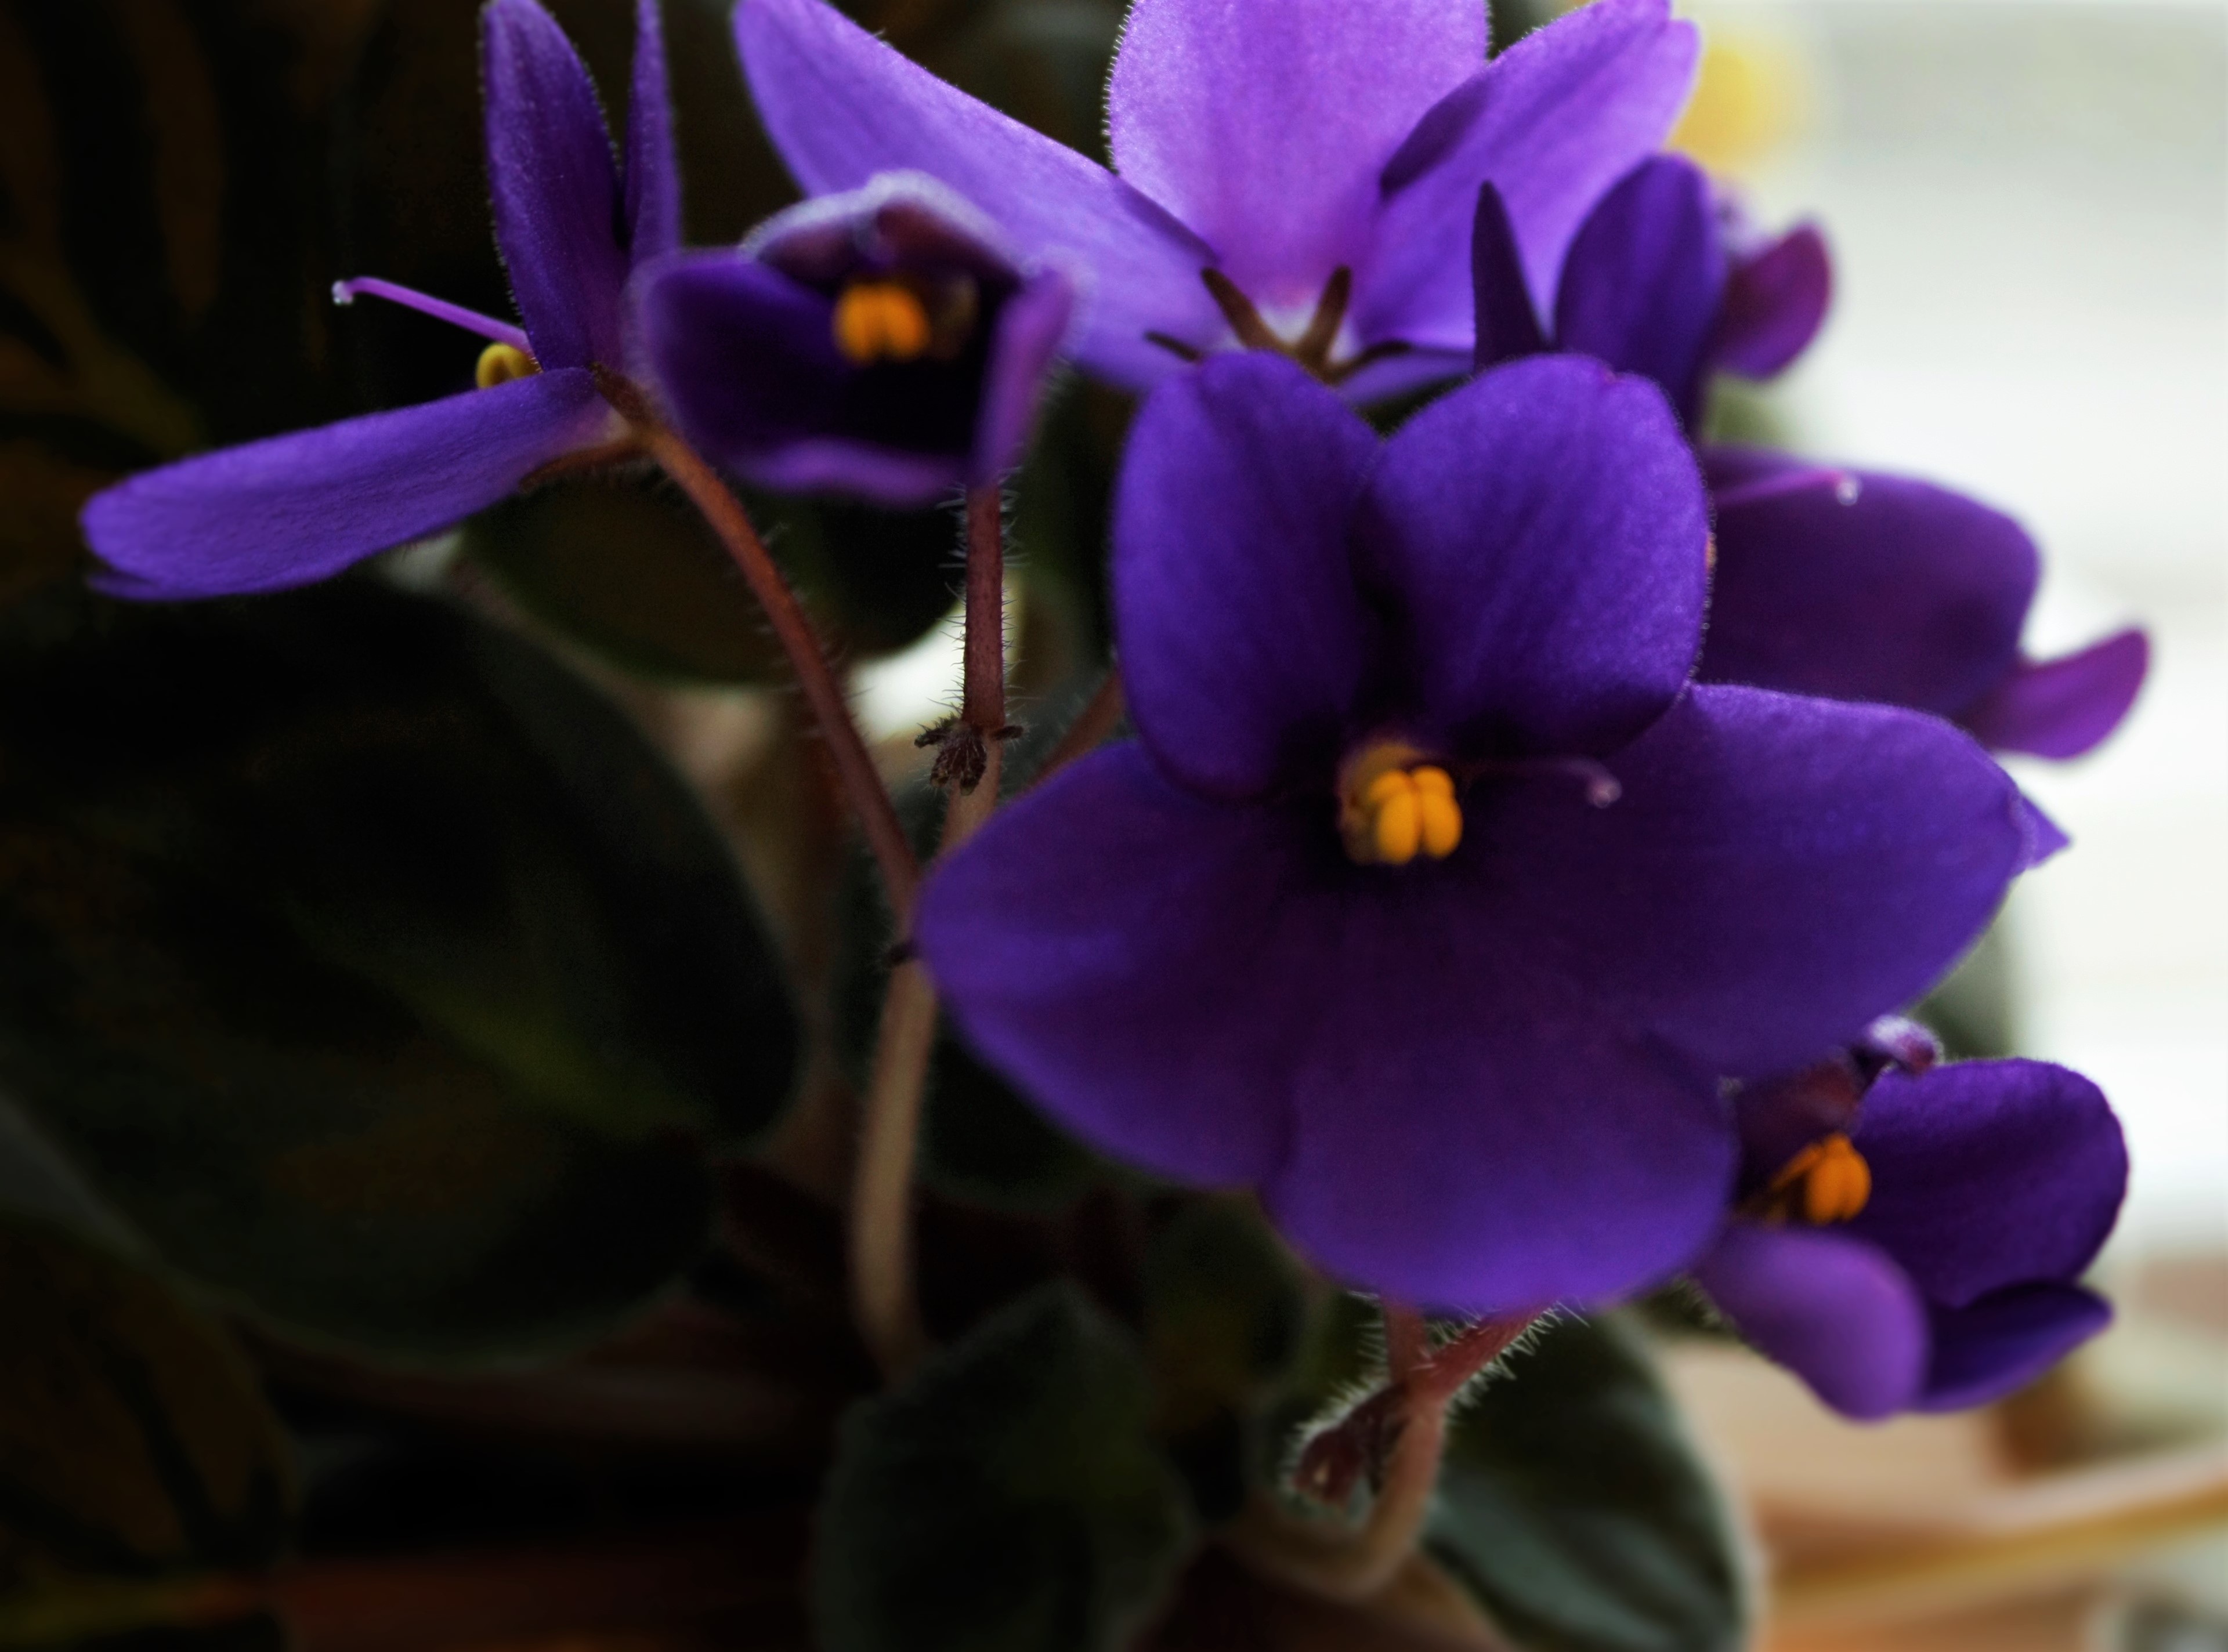
blossom, plant, flower, purple, petal, botany, flora, eye, viola, macro photography, flowering plant, land plant, moth orchid, violet family